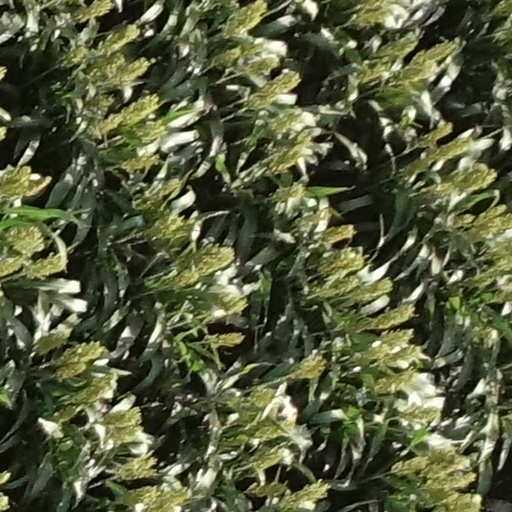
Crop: sorghum